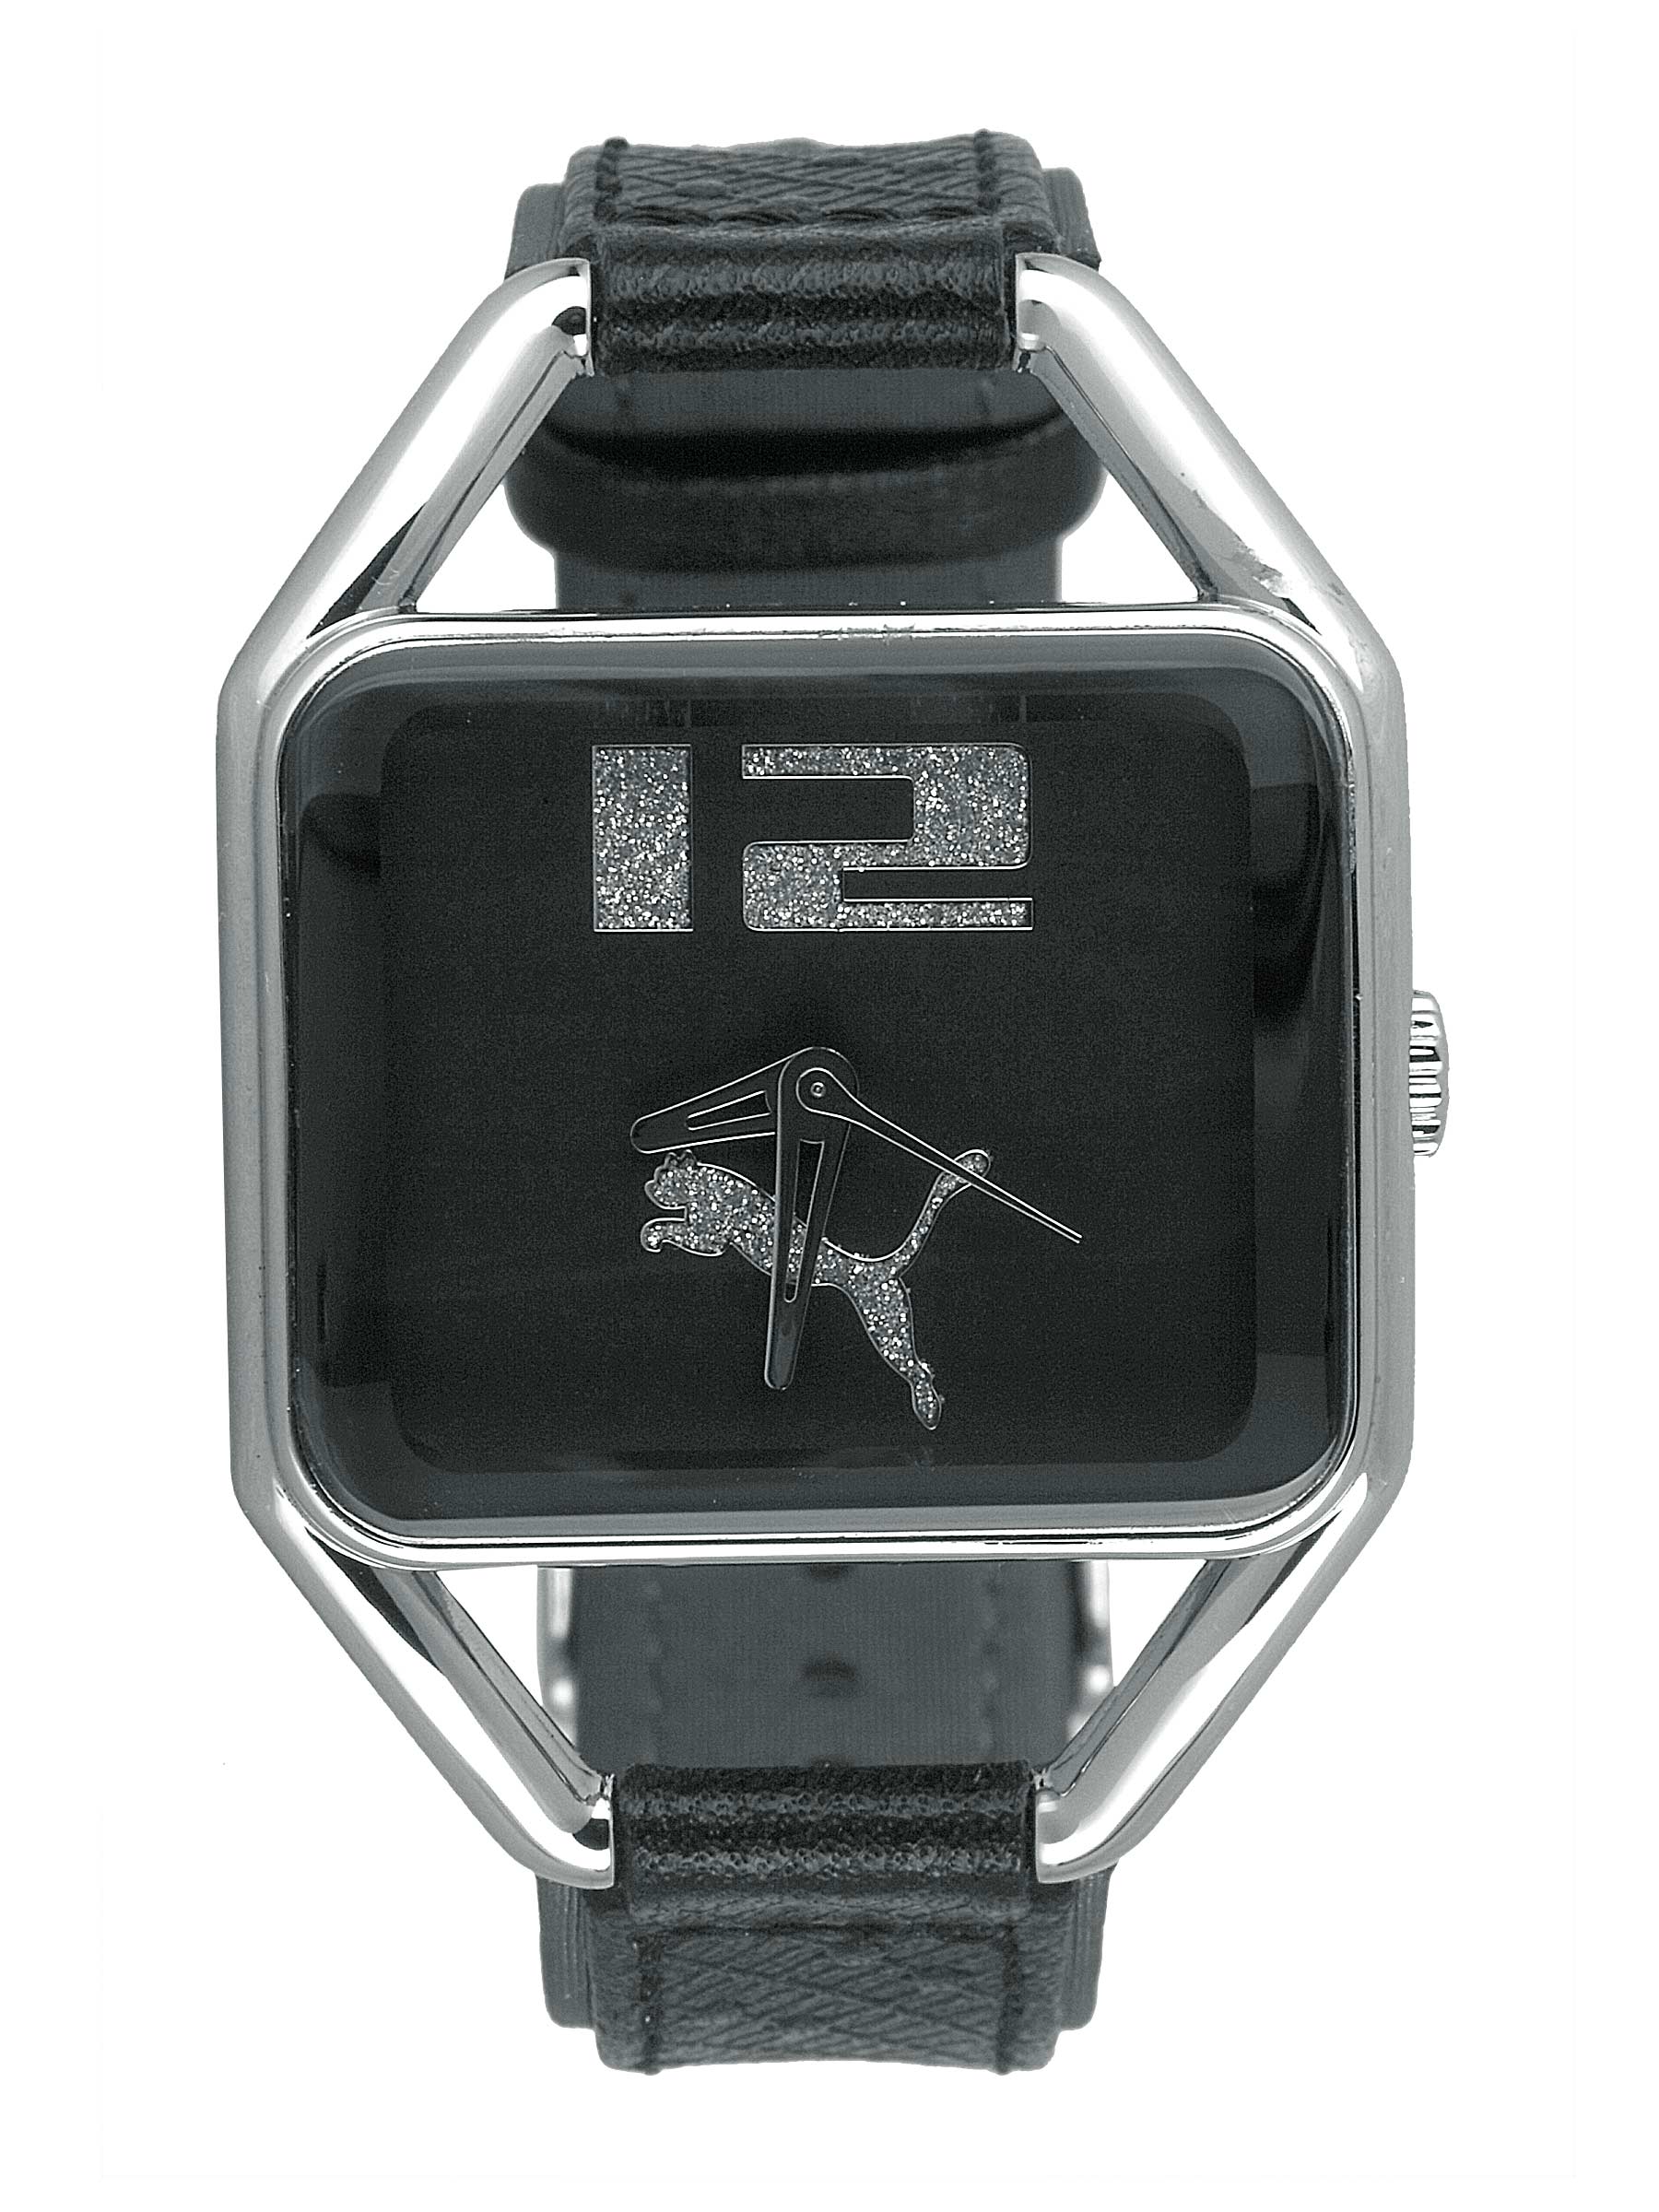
Puma Women Pliancy Black Watches
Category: Accessories / Watches / Watches
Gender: Women
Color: Black
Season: Winter 2016
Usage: Casual